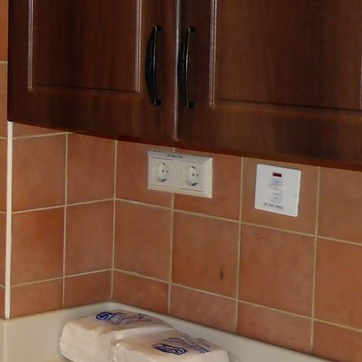
Material: plastic